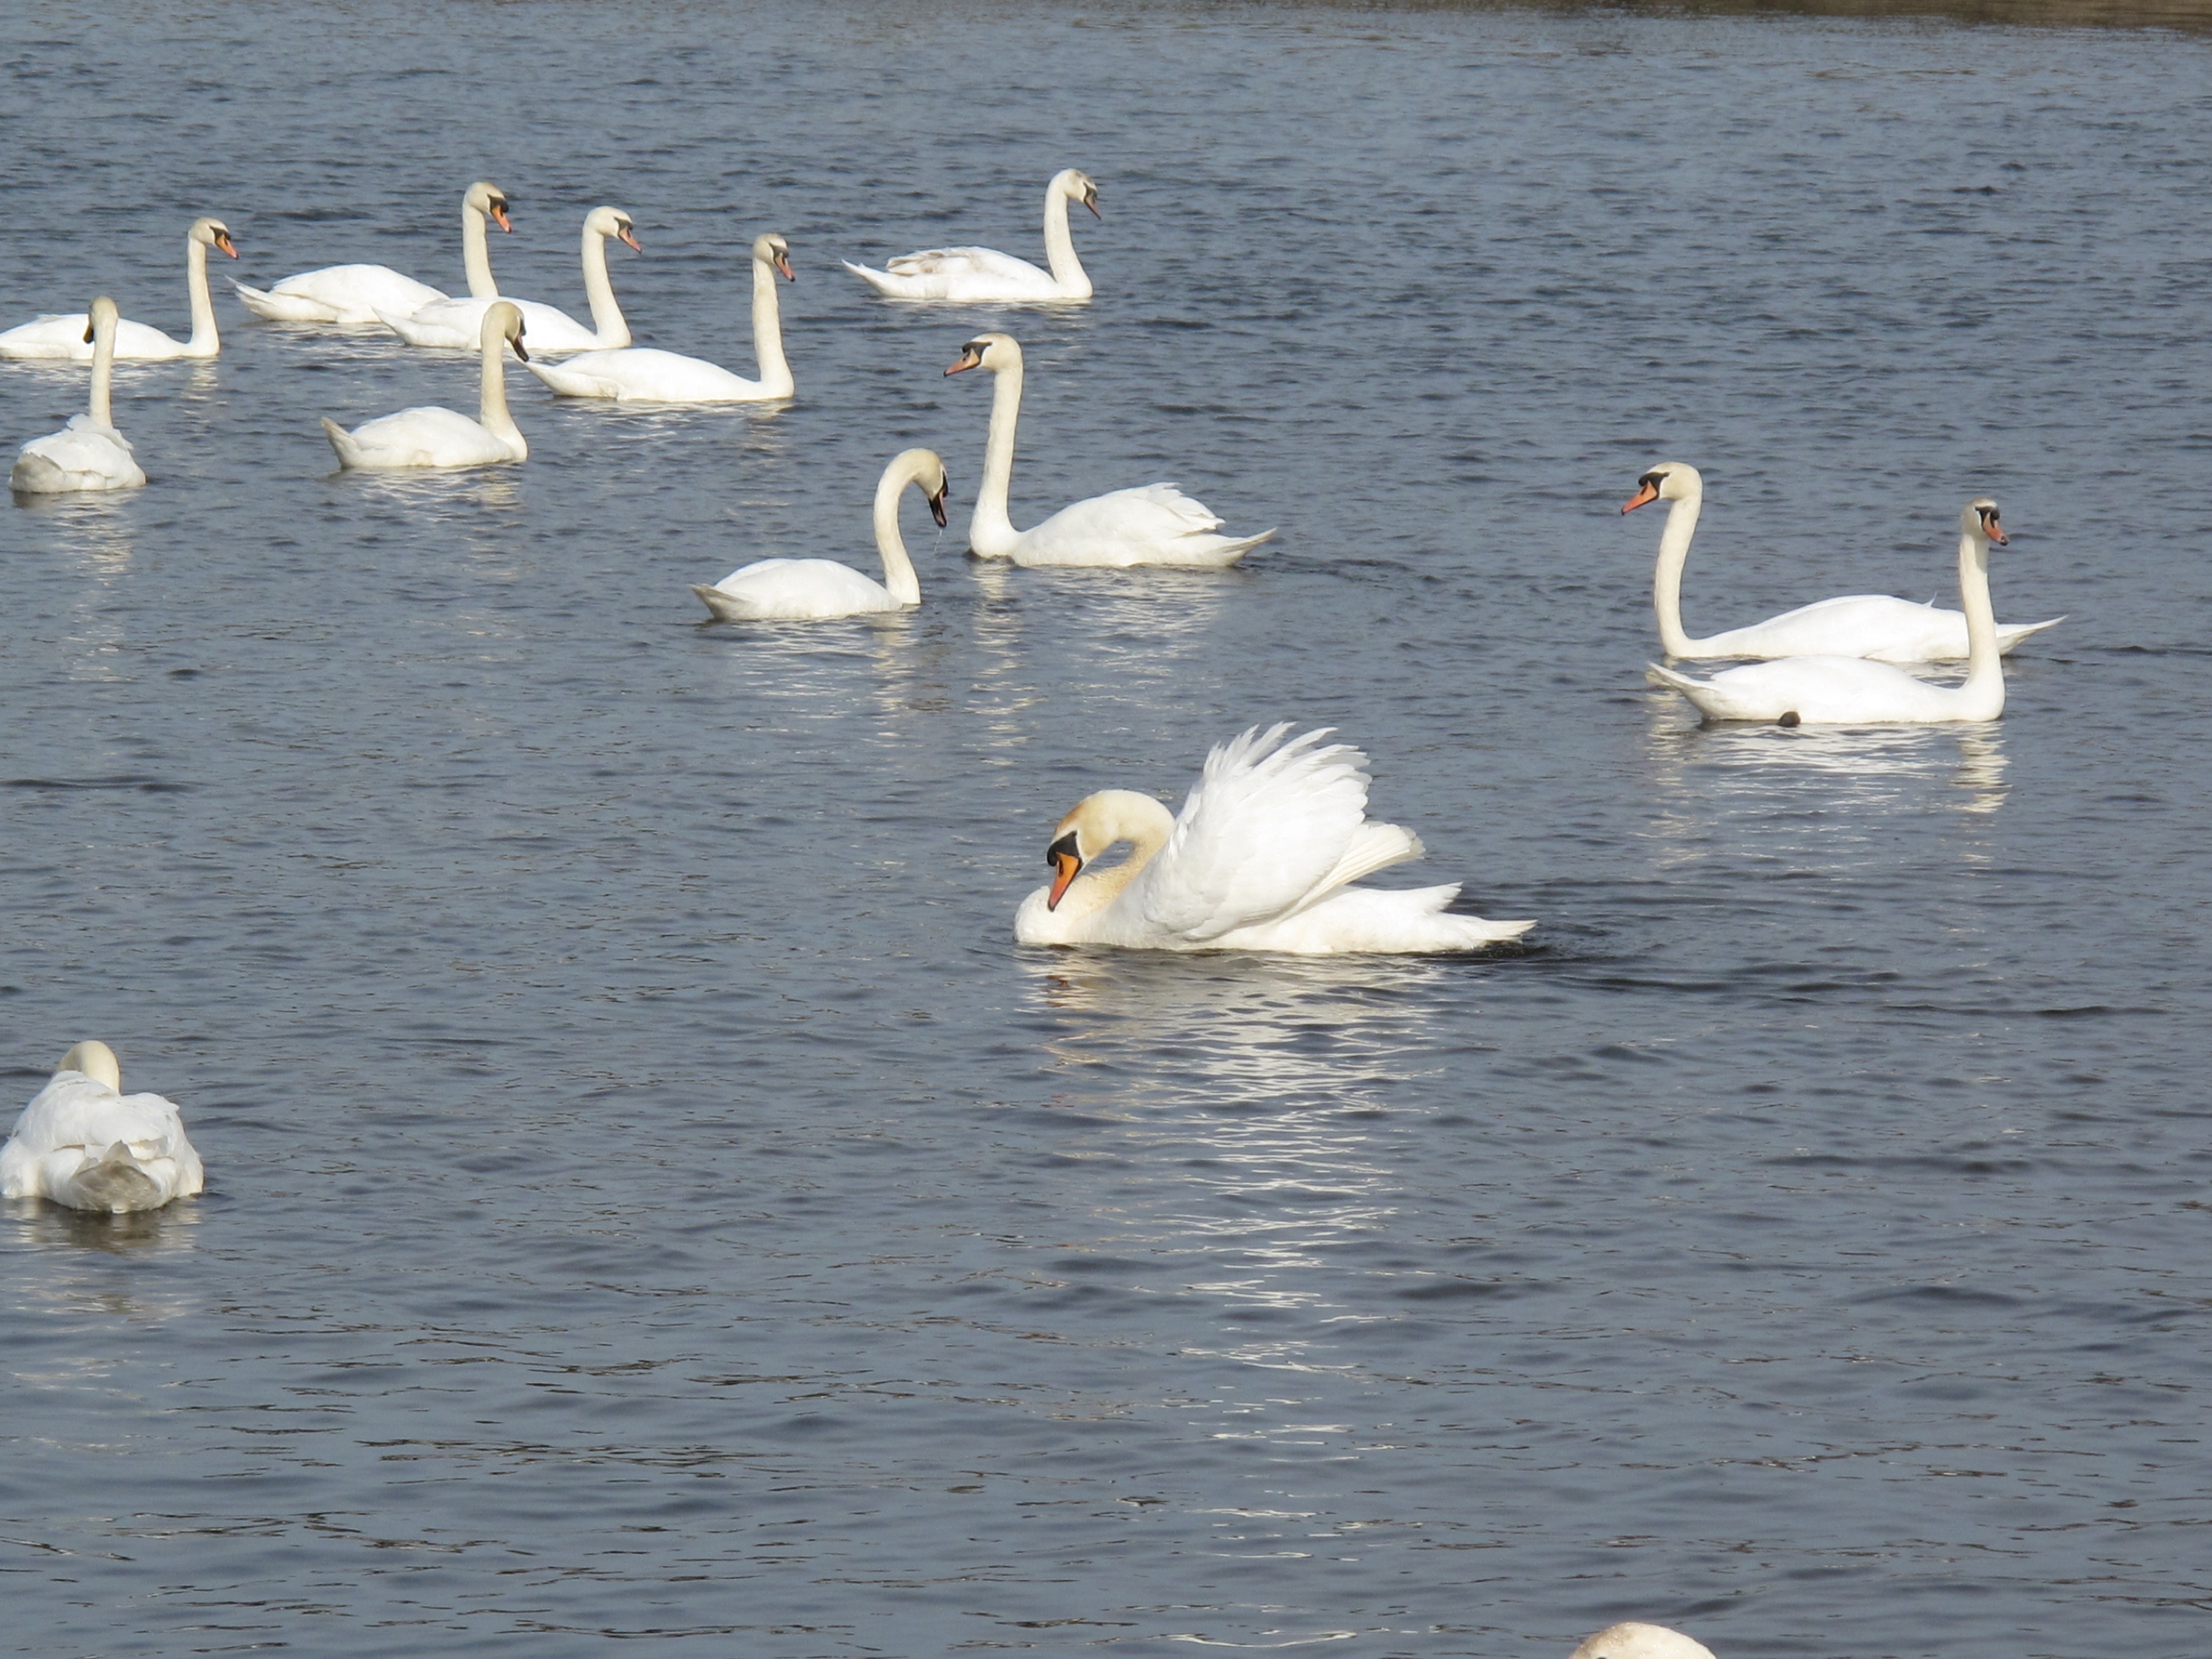
water, bird, wing, white, lake, animal, river, wildlife, fauna, swan, swans, vertebrate, waterfowl, water bird, ducks geese and swans